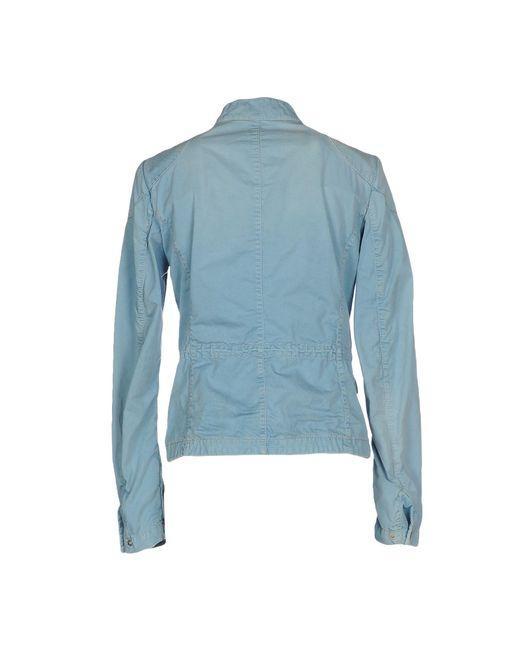
Blaues Denim-Jean-Langarmshirt für Damen